Colossus the Fire Dragon

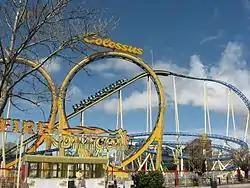
Colossus in April 2007

Colossus is one of two double looping Anton Schwarzkopf roller coasters in the United States, the other being Shock Wave at Six Flags Over Texas, which opened in 1978. There were three of the coaster type until Laser at Dorney Park & Wildwater Kingdom closed at the end of 2008. Colossus is also unique because it has an extra curve in its helix. The coaster is located in front of Wicked, another coaster at Lagoon.